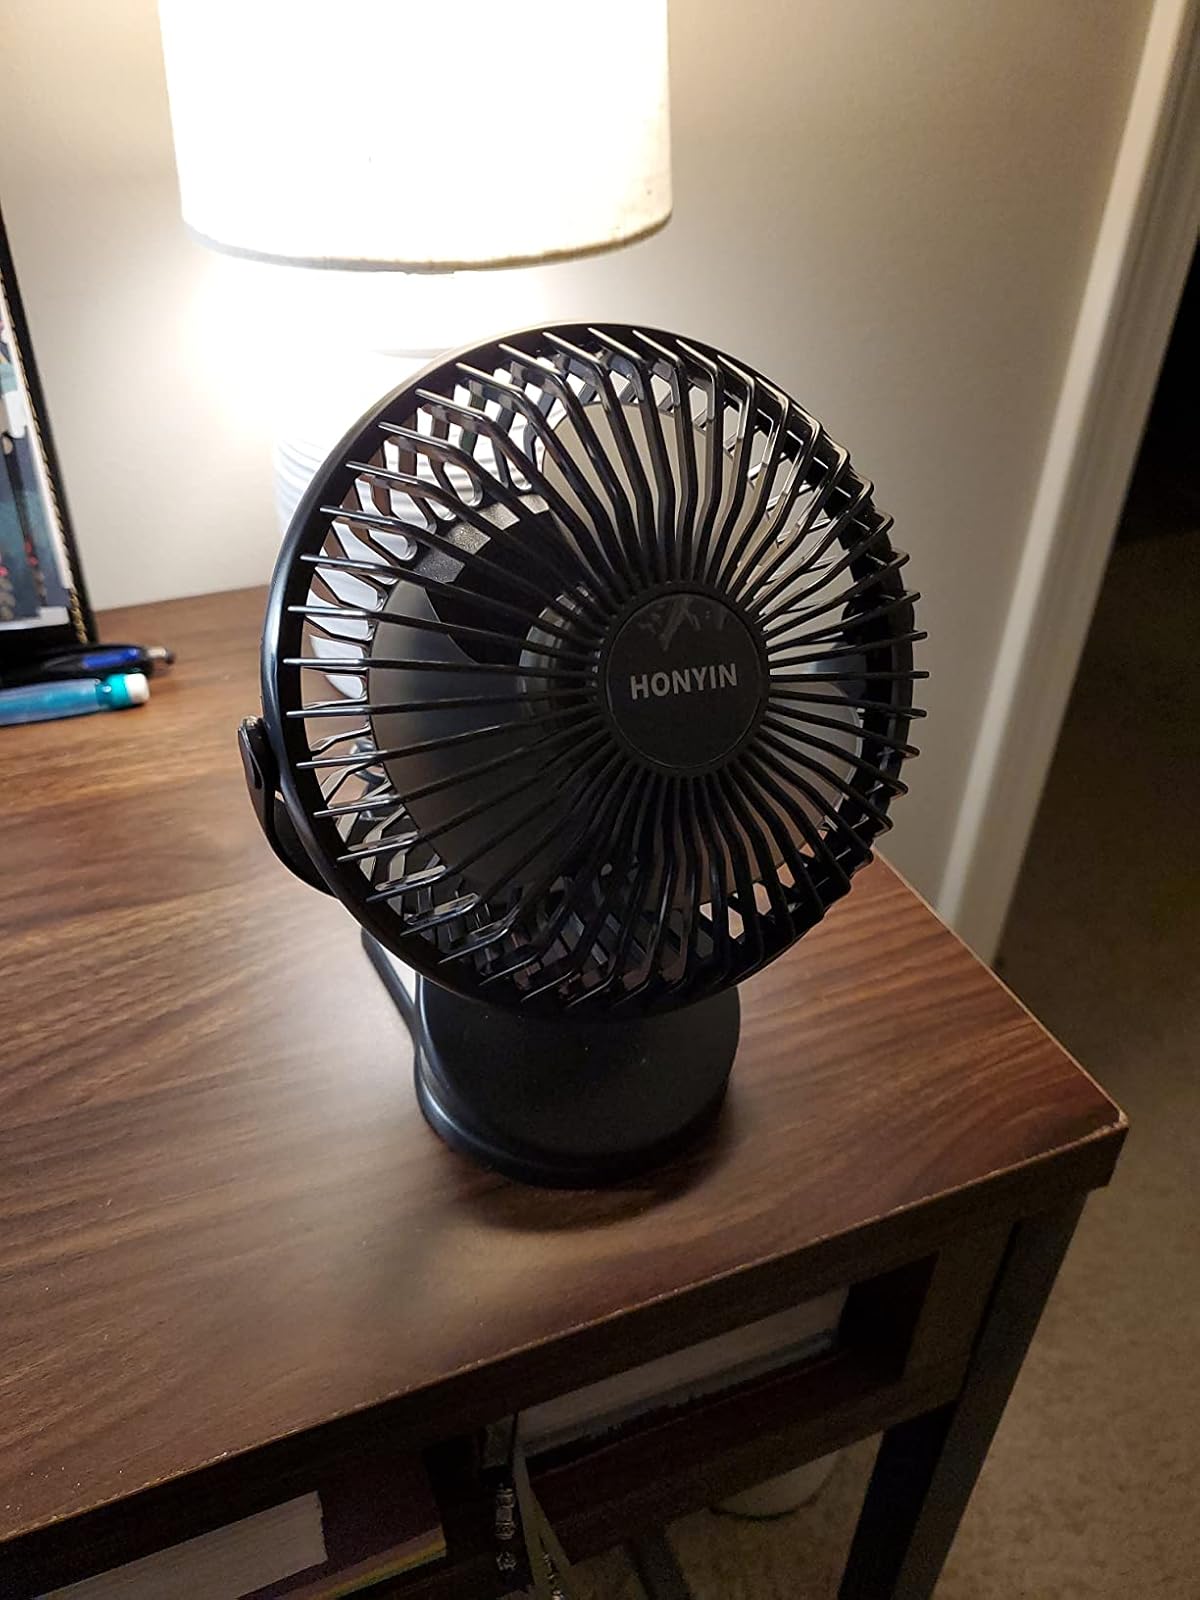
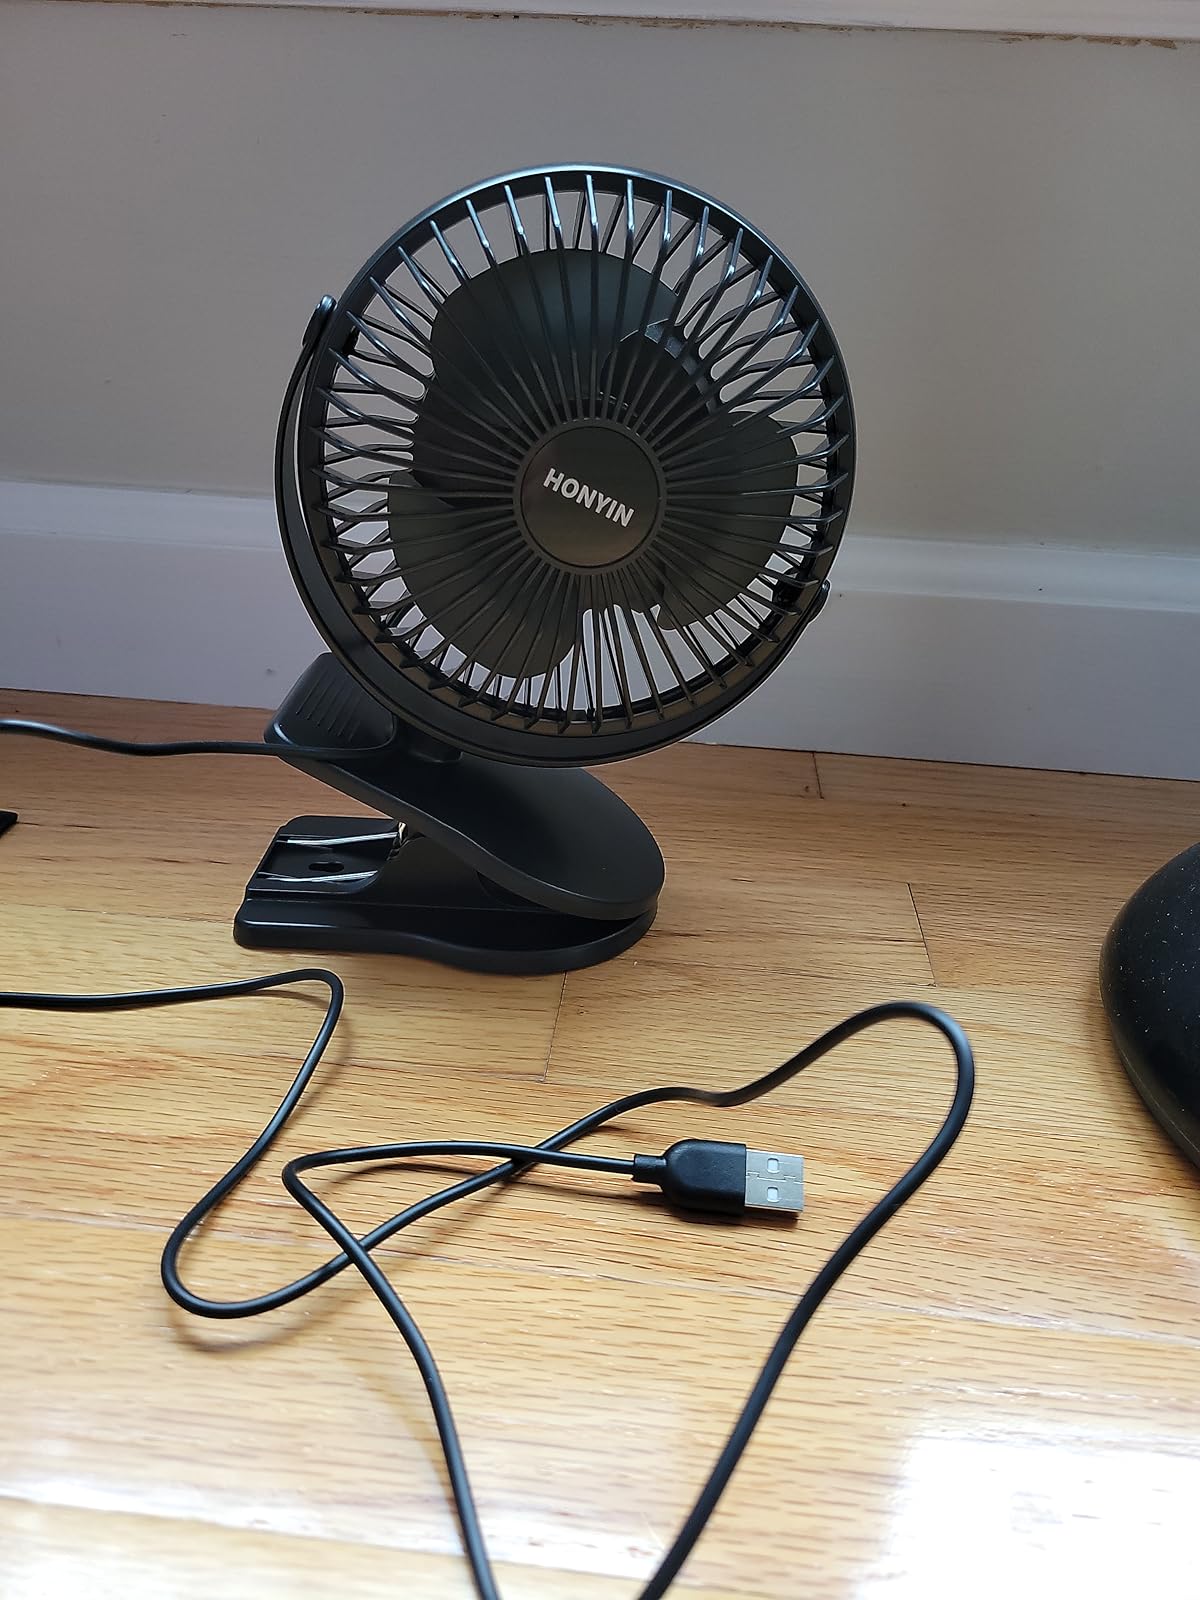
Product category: fan
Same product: yes